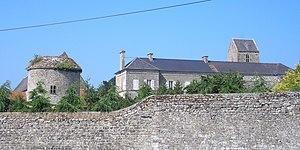
Deux-Jumeaux (Normandie, France). Bâtiments du prieuré.
L'abbaye Saint-Martin des Deux-Jumeaux est une abbaye bénédictine située à Deux-Jumeaux, dans le département du Calvados, en Normandie.